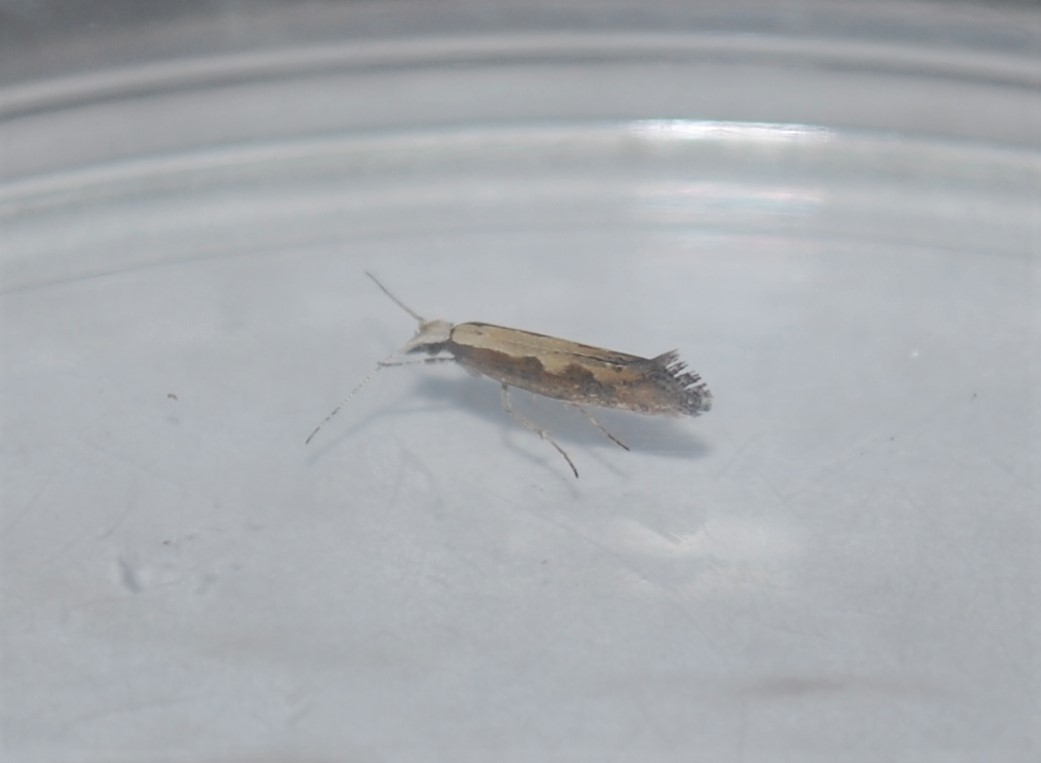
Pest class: diamondback_moth